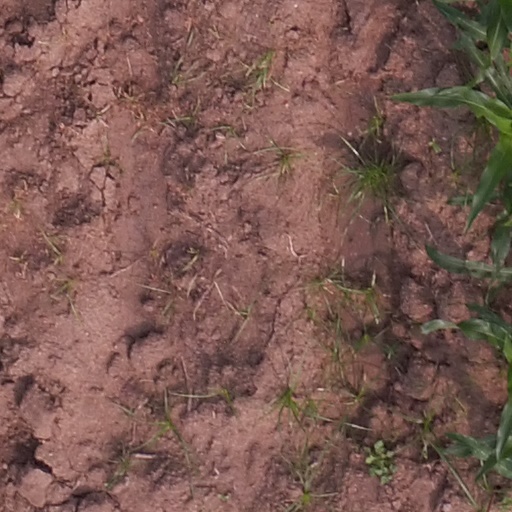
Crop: maize; corn